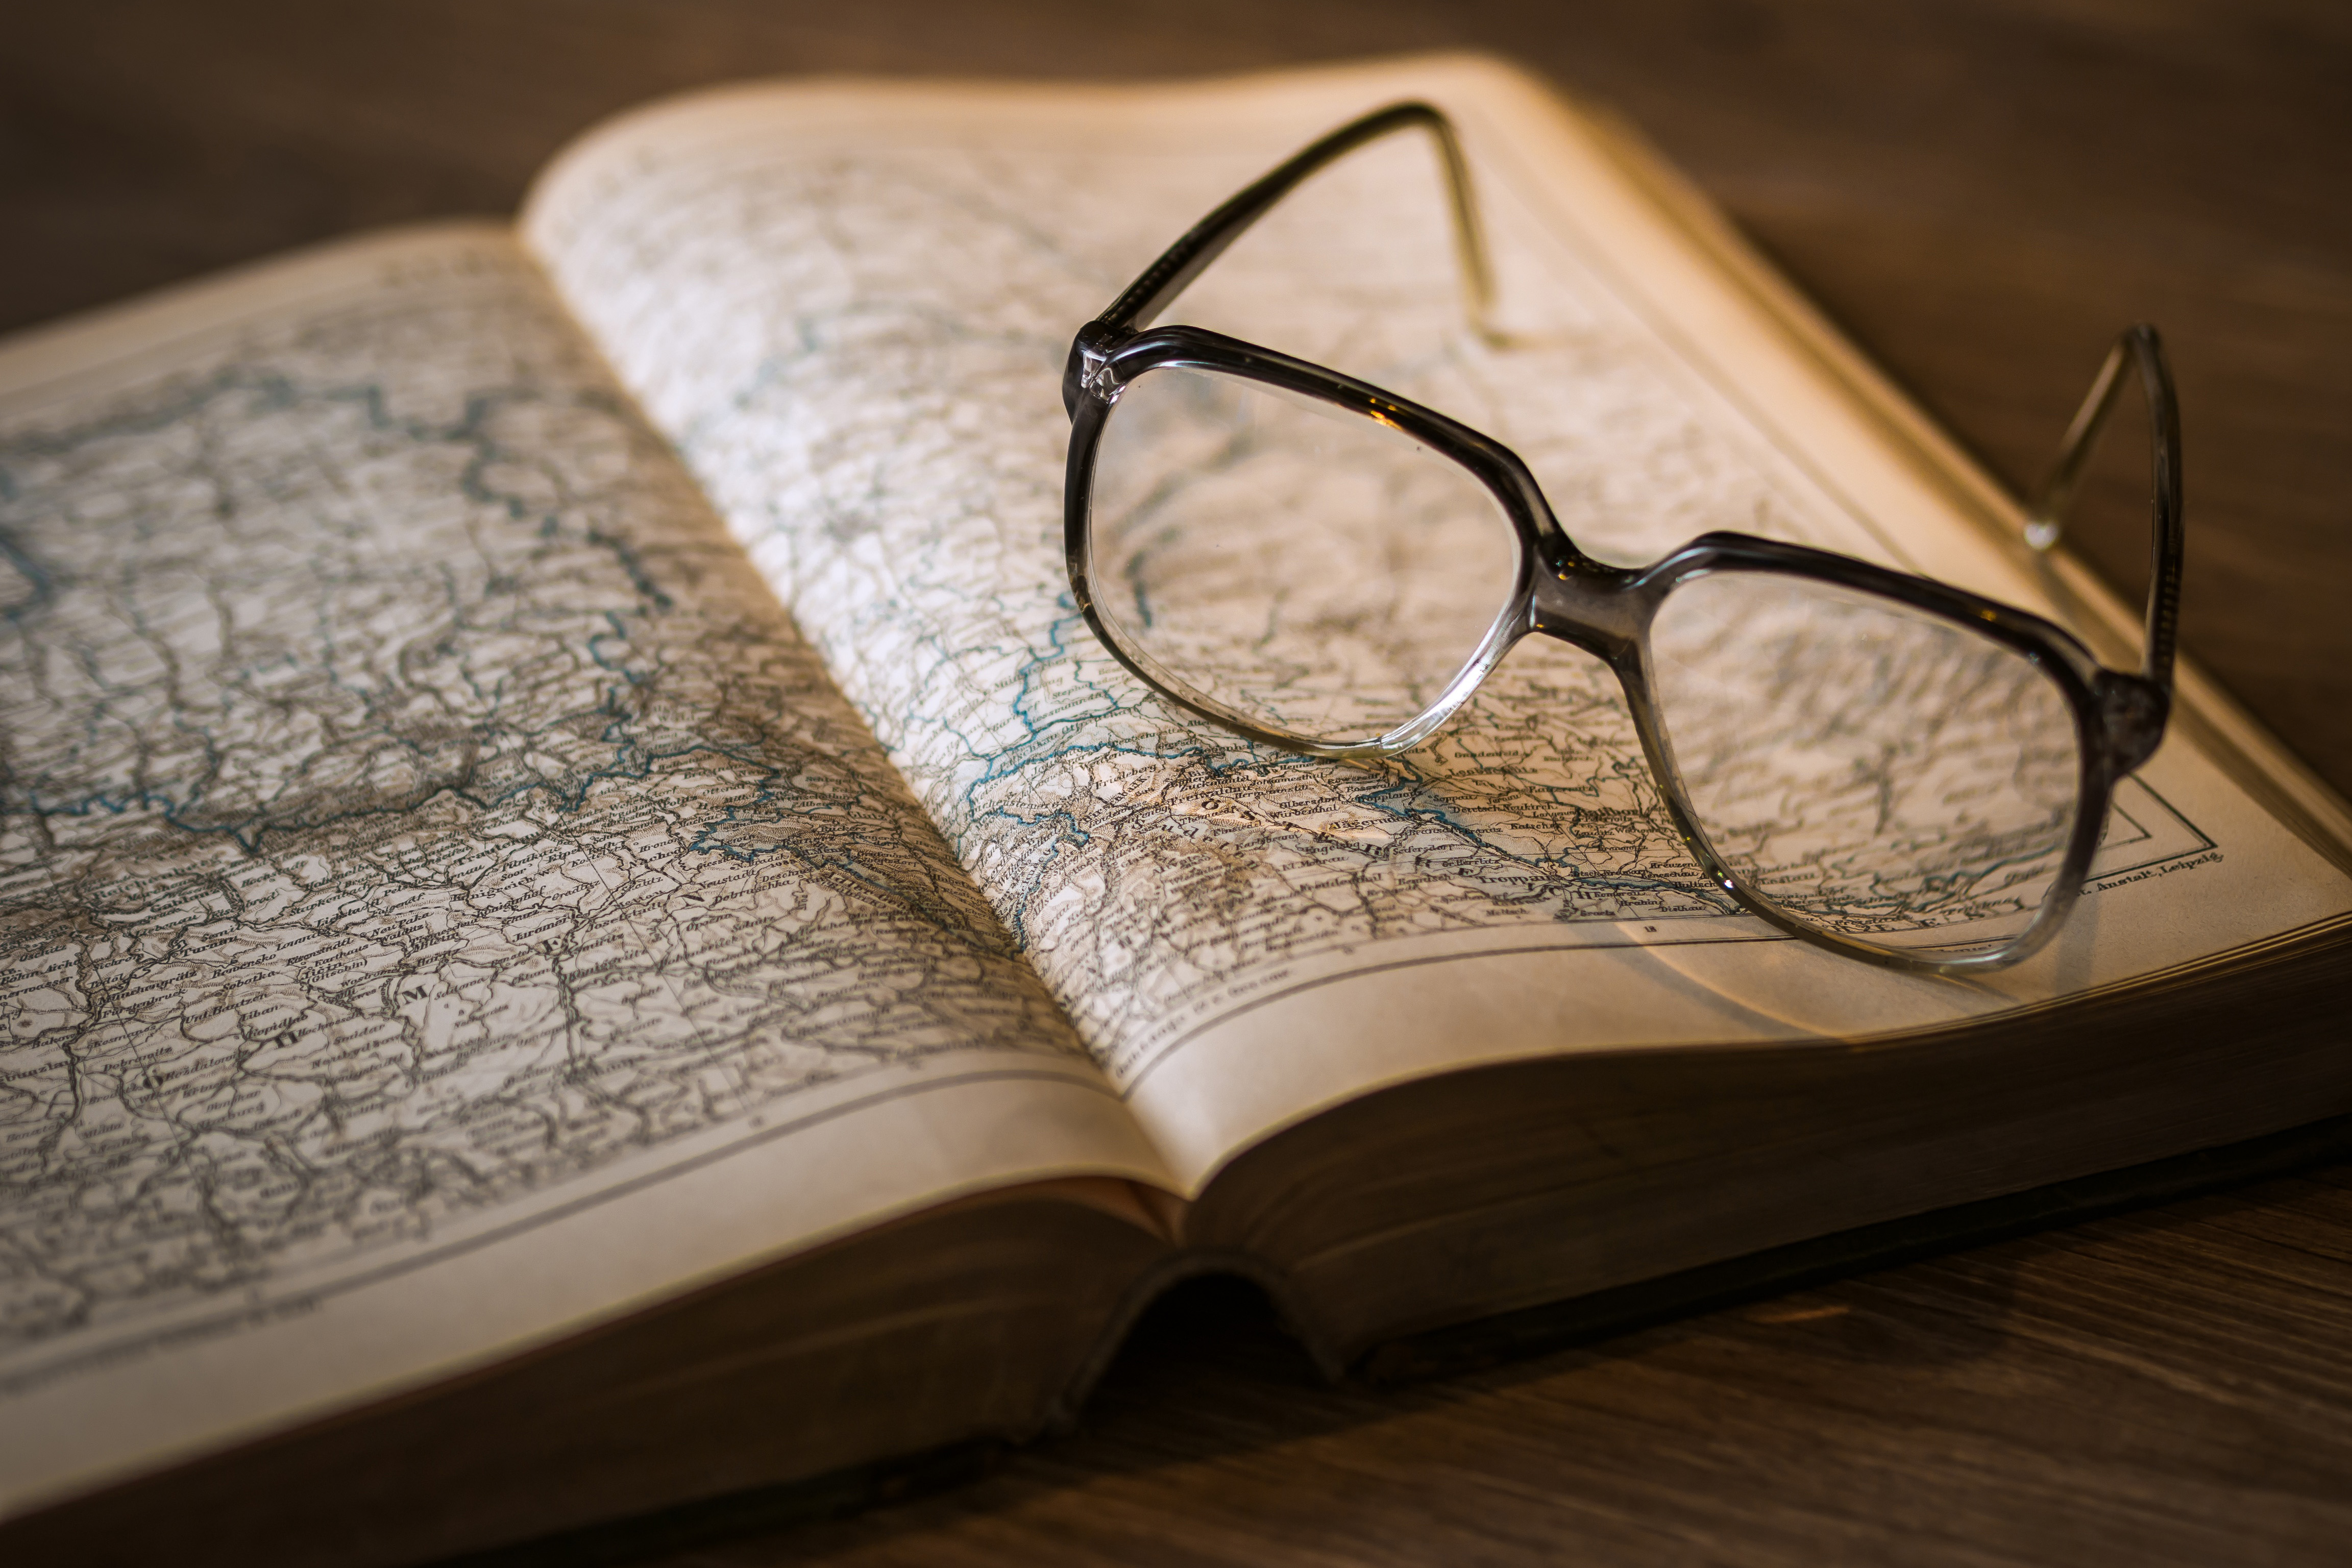
eyewear, glasses, book, vision care, Transparent material, publication, still life photography, shadow, notebook, reading, photography, wood, still life, personal protective equipment, paper, paper product